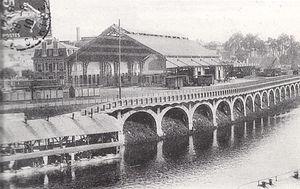
La gare centrale des tramways du Mans et de la Sarthe.
Louis Harel de la Noë, né le 29 janvier 1852 à Saint-Brieuc dans les Côtes-du-Nord et mort le 28 octobre 1931 à Landerneau dans le Finistère, est un ingénieur français, inspecteur général des ponts et chaussées.
Le Mans, préfecture du département de la Sarthe, est reliée au chemin de fer depuis 1857 ligne Paris - Rennes, et la ville servait de halte à mi chemin de la ligne.
Les Tramways de la Sarthe sont un ensemble de lignes de chemin de fer secondaire à voie métrique appartenant au Département de la Sarthe et concédé à une société privée, la Compagnie des tramways de la Sarthe. Son centre se situait à la gare monumentale du Mans-les-Halles, distincte de celle qui deviendra celle de la SNCF.
Le Quartier des Halles, aussi nommé quartier de la Halle-aux-Toiles, Gambetta-Eperon, et parfois assimilé au quartier des Filles-Dieu est un quartier du Mans, dans la Sarthe. Il fut récemment renommé Courboulay en raison du centre des expositions du même nom s'y trouvant. Il est situé dans le secteur centre et fait donc partie des quartiers du centre-ville. Le quartier est situé en bordure de rivière, sur la rive gauche de la Sarthe.
La gare du Mans-les-Halles, également nommée Gare du Mans-Hôpital Général ou Gare Centrale, est une ancienne gare ferroviaire française situé au Mans, dans la Sarthe.